Duniya Ek Sarai

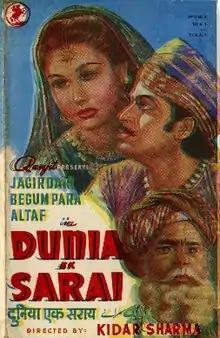

Duniya Ek Sarai is a 1946 Indian Hindi-language film directed by Kidar Sharma. It stars Jagirdar, Begum Para, and Altaf with Meena Kumari in a supporting role. Kumari after her career as a child artist, started doing adult roles as heroines in mythological and fantasy genres before she finally made it in mainstream cinema with "Baiju Bawra" (1952).